United Kingdom in the Napoleonic Wars

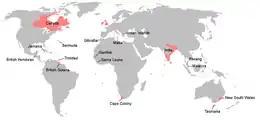
The British Empire at the end of the Napoleonic Wars in 1815

Sideshows like the Gunboat War against Denmark, the Walcheren Campaign against the Netherlands and the War of 1812 against the United States could not hurt Napoleon, but the Spanish uprising of 1808 at last permitted Britain to gain a foothold on the Continent. The Duke of Wellington and his army of British, Spaniards and Portuguese gradually pushed the French out of Spain and in early 1814, as Napoleon was being driven back in the east by the Prussians, Austrians, and Russians, Wellington invaded southern France. After Napoleon's surrender and exile to the island of Elba, peace appeared to have returned, but when he escaped back into France in 1815, the British and their allies had to fight him again. The armies of Wellington and Von Blucher defeated Napoleon once and for all at the Battle of Waterloo.